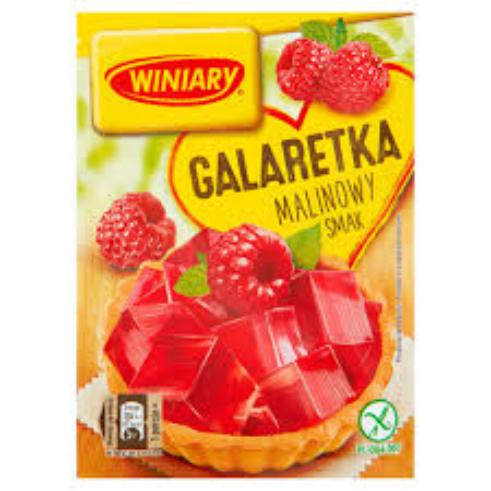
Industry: Food